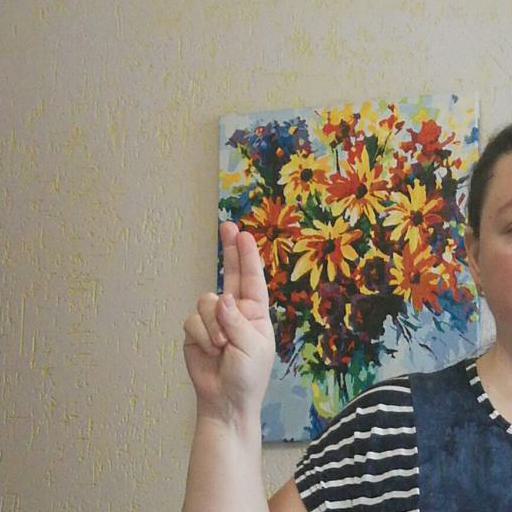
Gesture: two_up